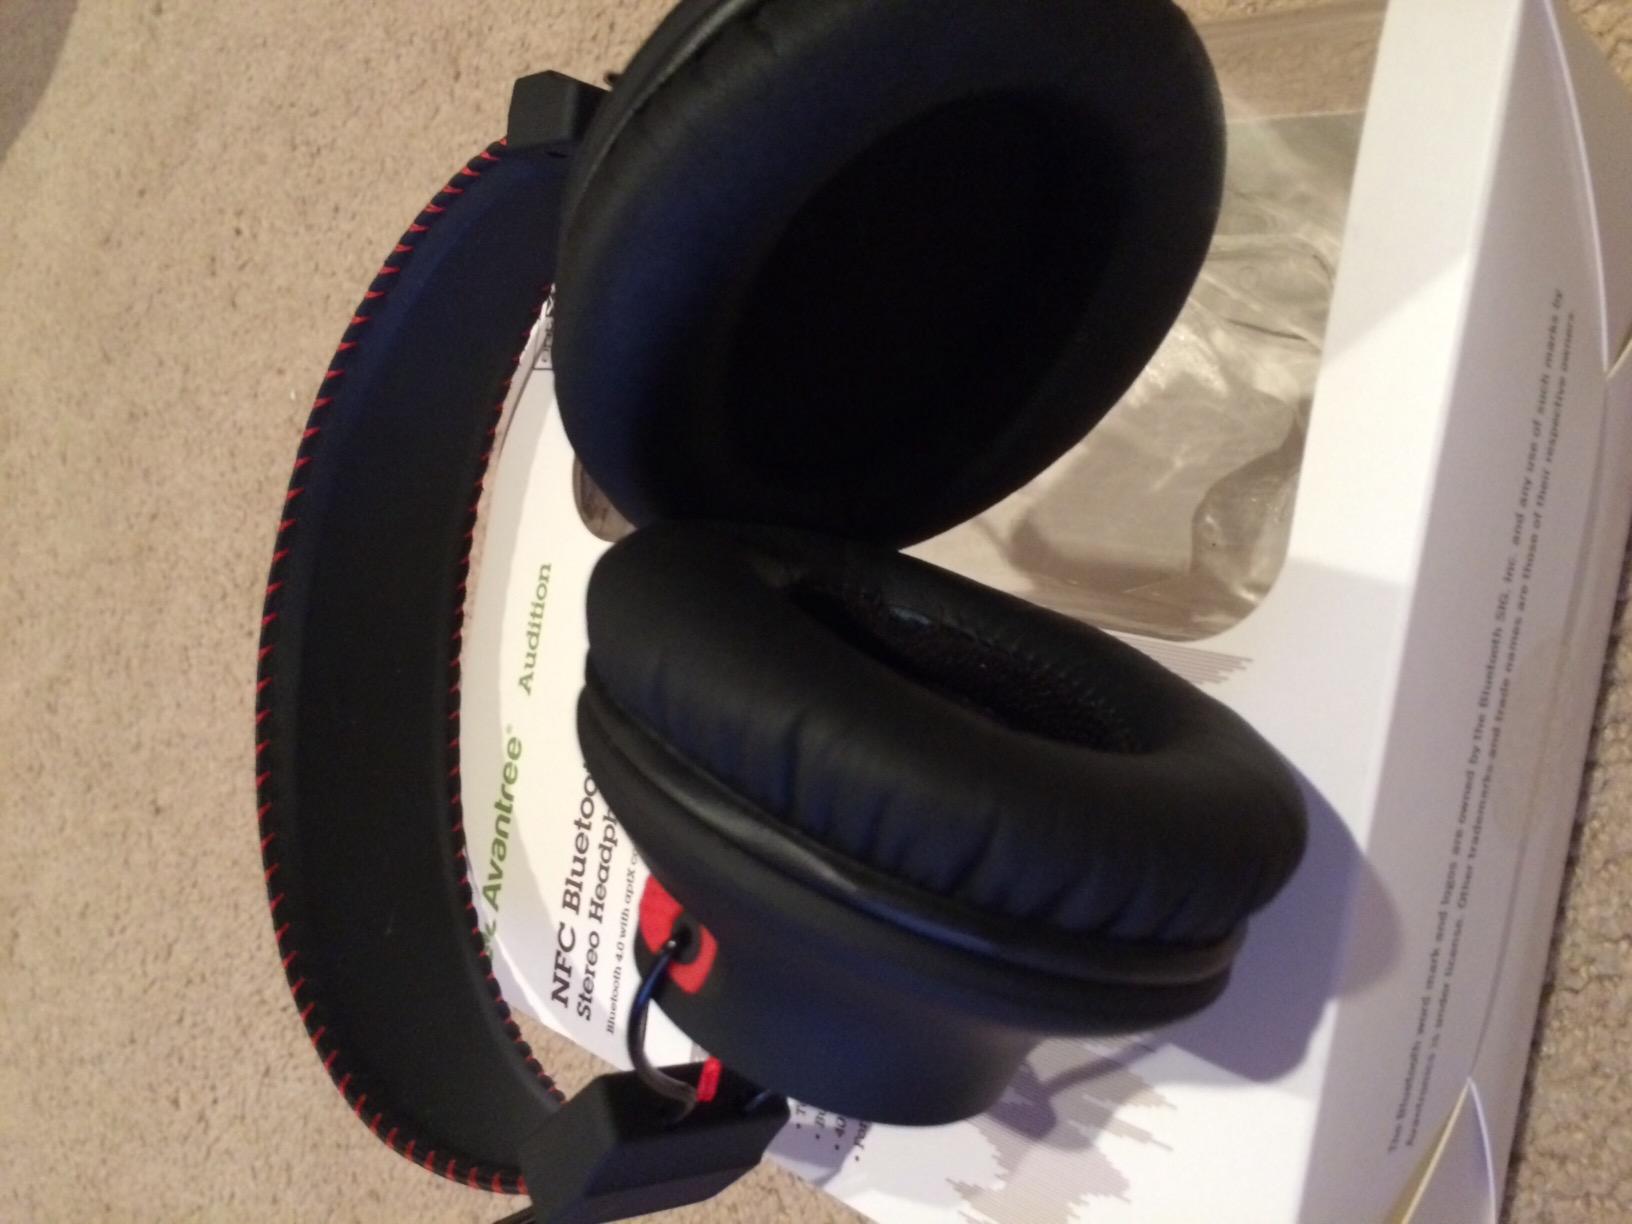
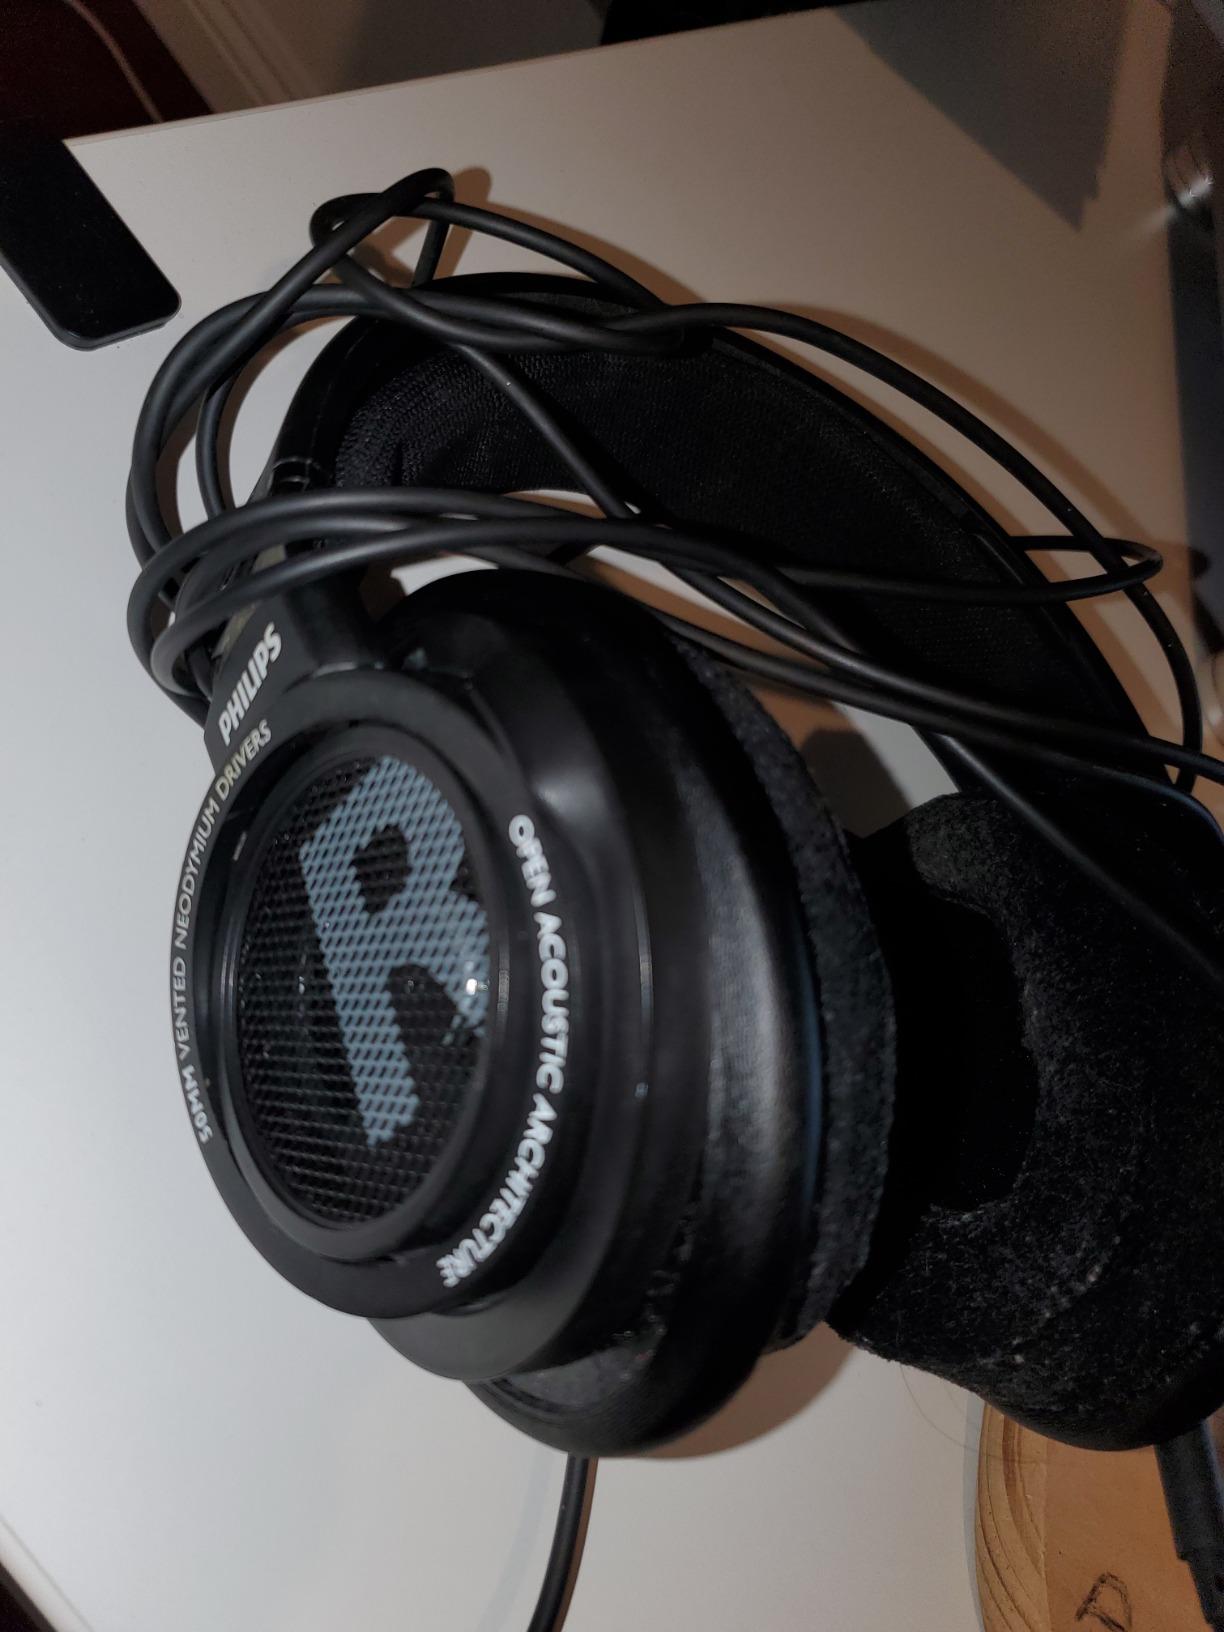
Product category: headphones
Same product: no